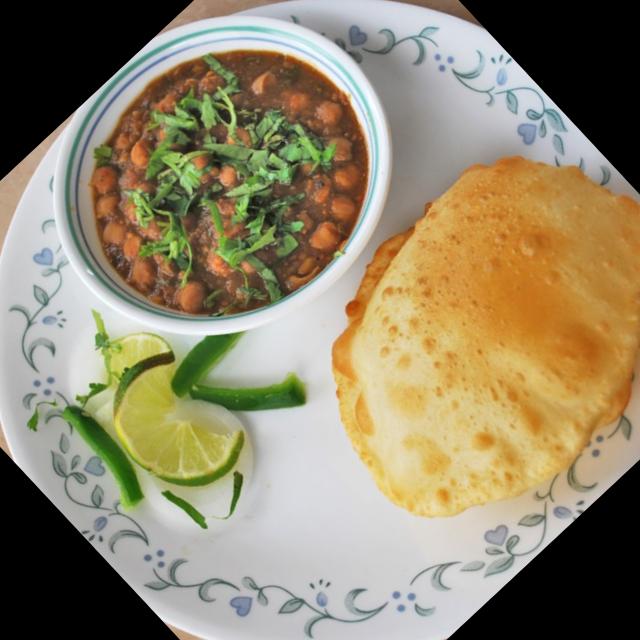
Dish: chole_bhature